Jaintia Kingdom

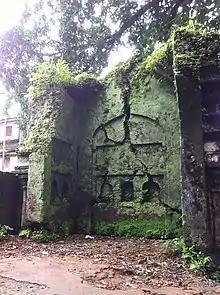
Front view of Jaintaswari House

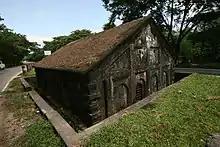
Princess Iravati's inn

The Jaintia Kingdom was a kingdom in present-day some parts of Bangladesh's Sylhet Division, India's Meghalaya state and Nagaon, Morigoan district of Assam. It was partitioned into three in 630 AD by Raja Guhak for his three sons, into the Jaintia Kingdom, Gour Kingdom and Laur Kingdom. It was annexed by the British East India Company in 1835. All the Pnar Rajahs of the Jaintiapur Kingdom are from the Syiem Sutnga clan, a Pnar clan of the Khasi tribe which claims descent from Ka Li Dohkha, a divine nymph.